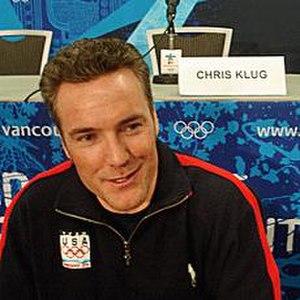
Chris Klug, né le 18 novembre 1972 à Denver dans le Colorado, est un snowboardeur américain spécialisé dans le slalom.